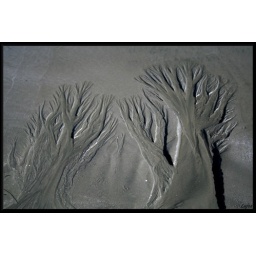
The ocean beach holds many little surprises. I love how the water made this design in the sand...like leafless trees.